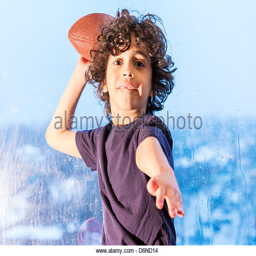
young child sitting in a window waiting for the rain to clear to go and play outside his house